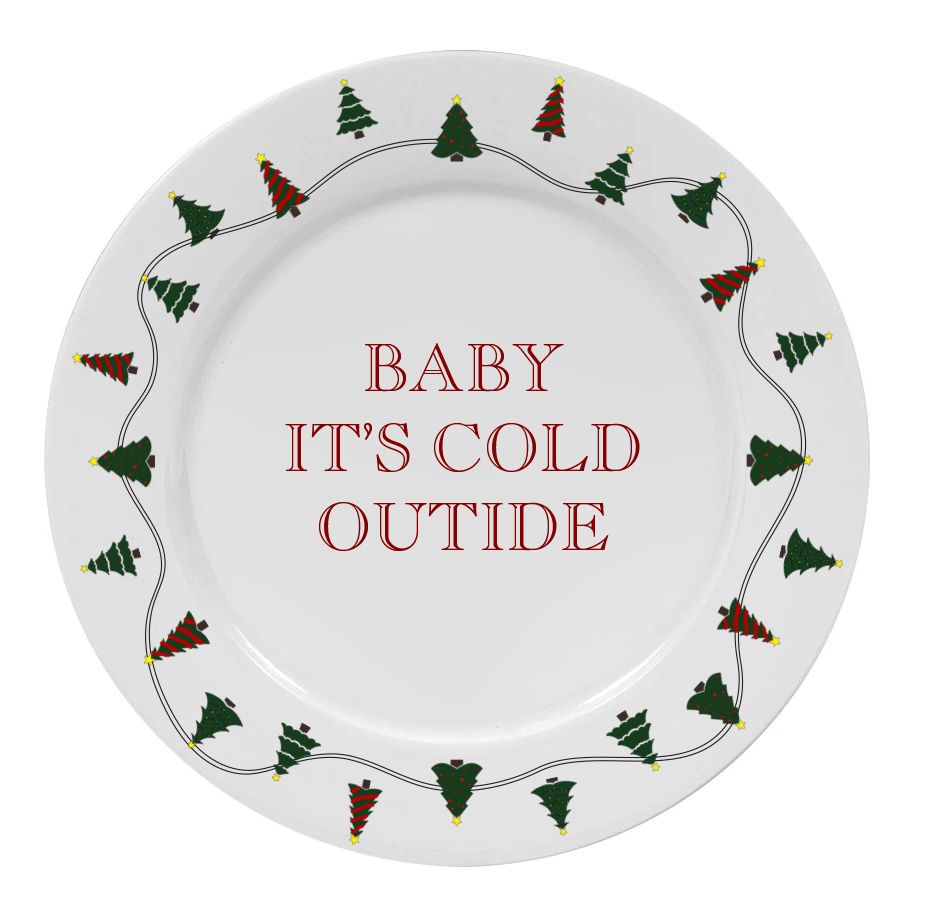
Baby It's Cold Outside Plate
Brand: Stubbs Mugs
Category: Home & Garden > Decor > Decorative Plates